2008–09 Hull City A.F.C. season

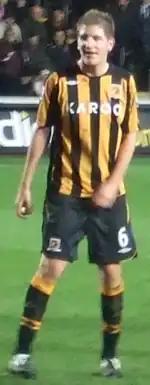
Michael Turner, Player of the year 2008–09

Michael Turner was once again named as player of the year, as well as players' player of the year, Hull City Official Supporters Club's player of the year, and CITY Magazine player of the year. Ian Ashbee came second and Geovanni came third, with Geovanni's goal against Arsenal being voted goal of the season.